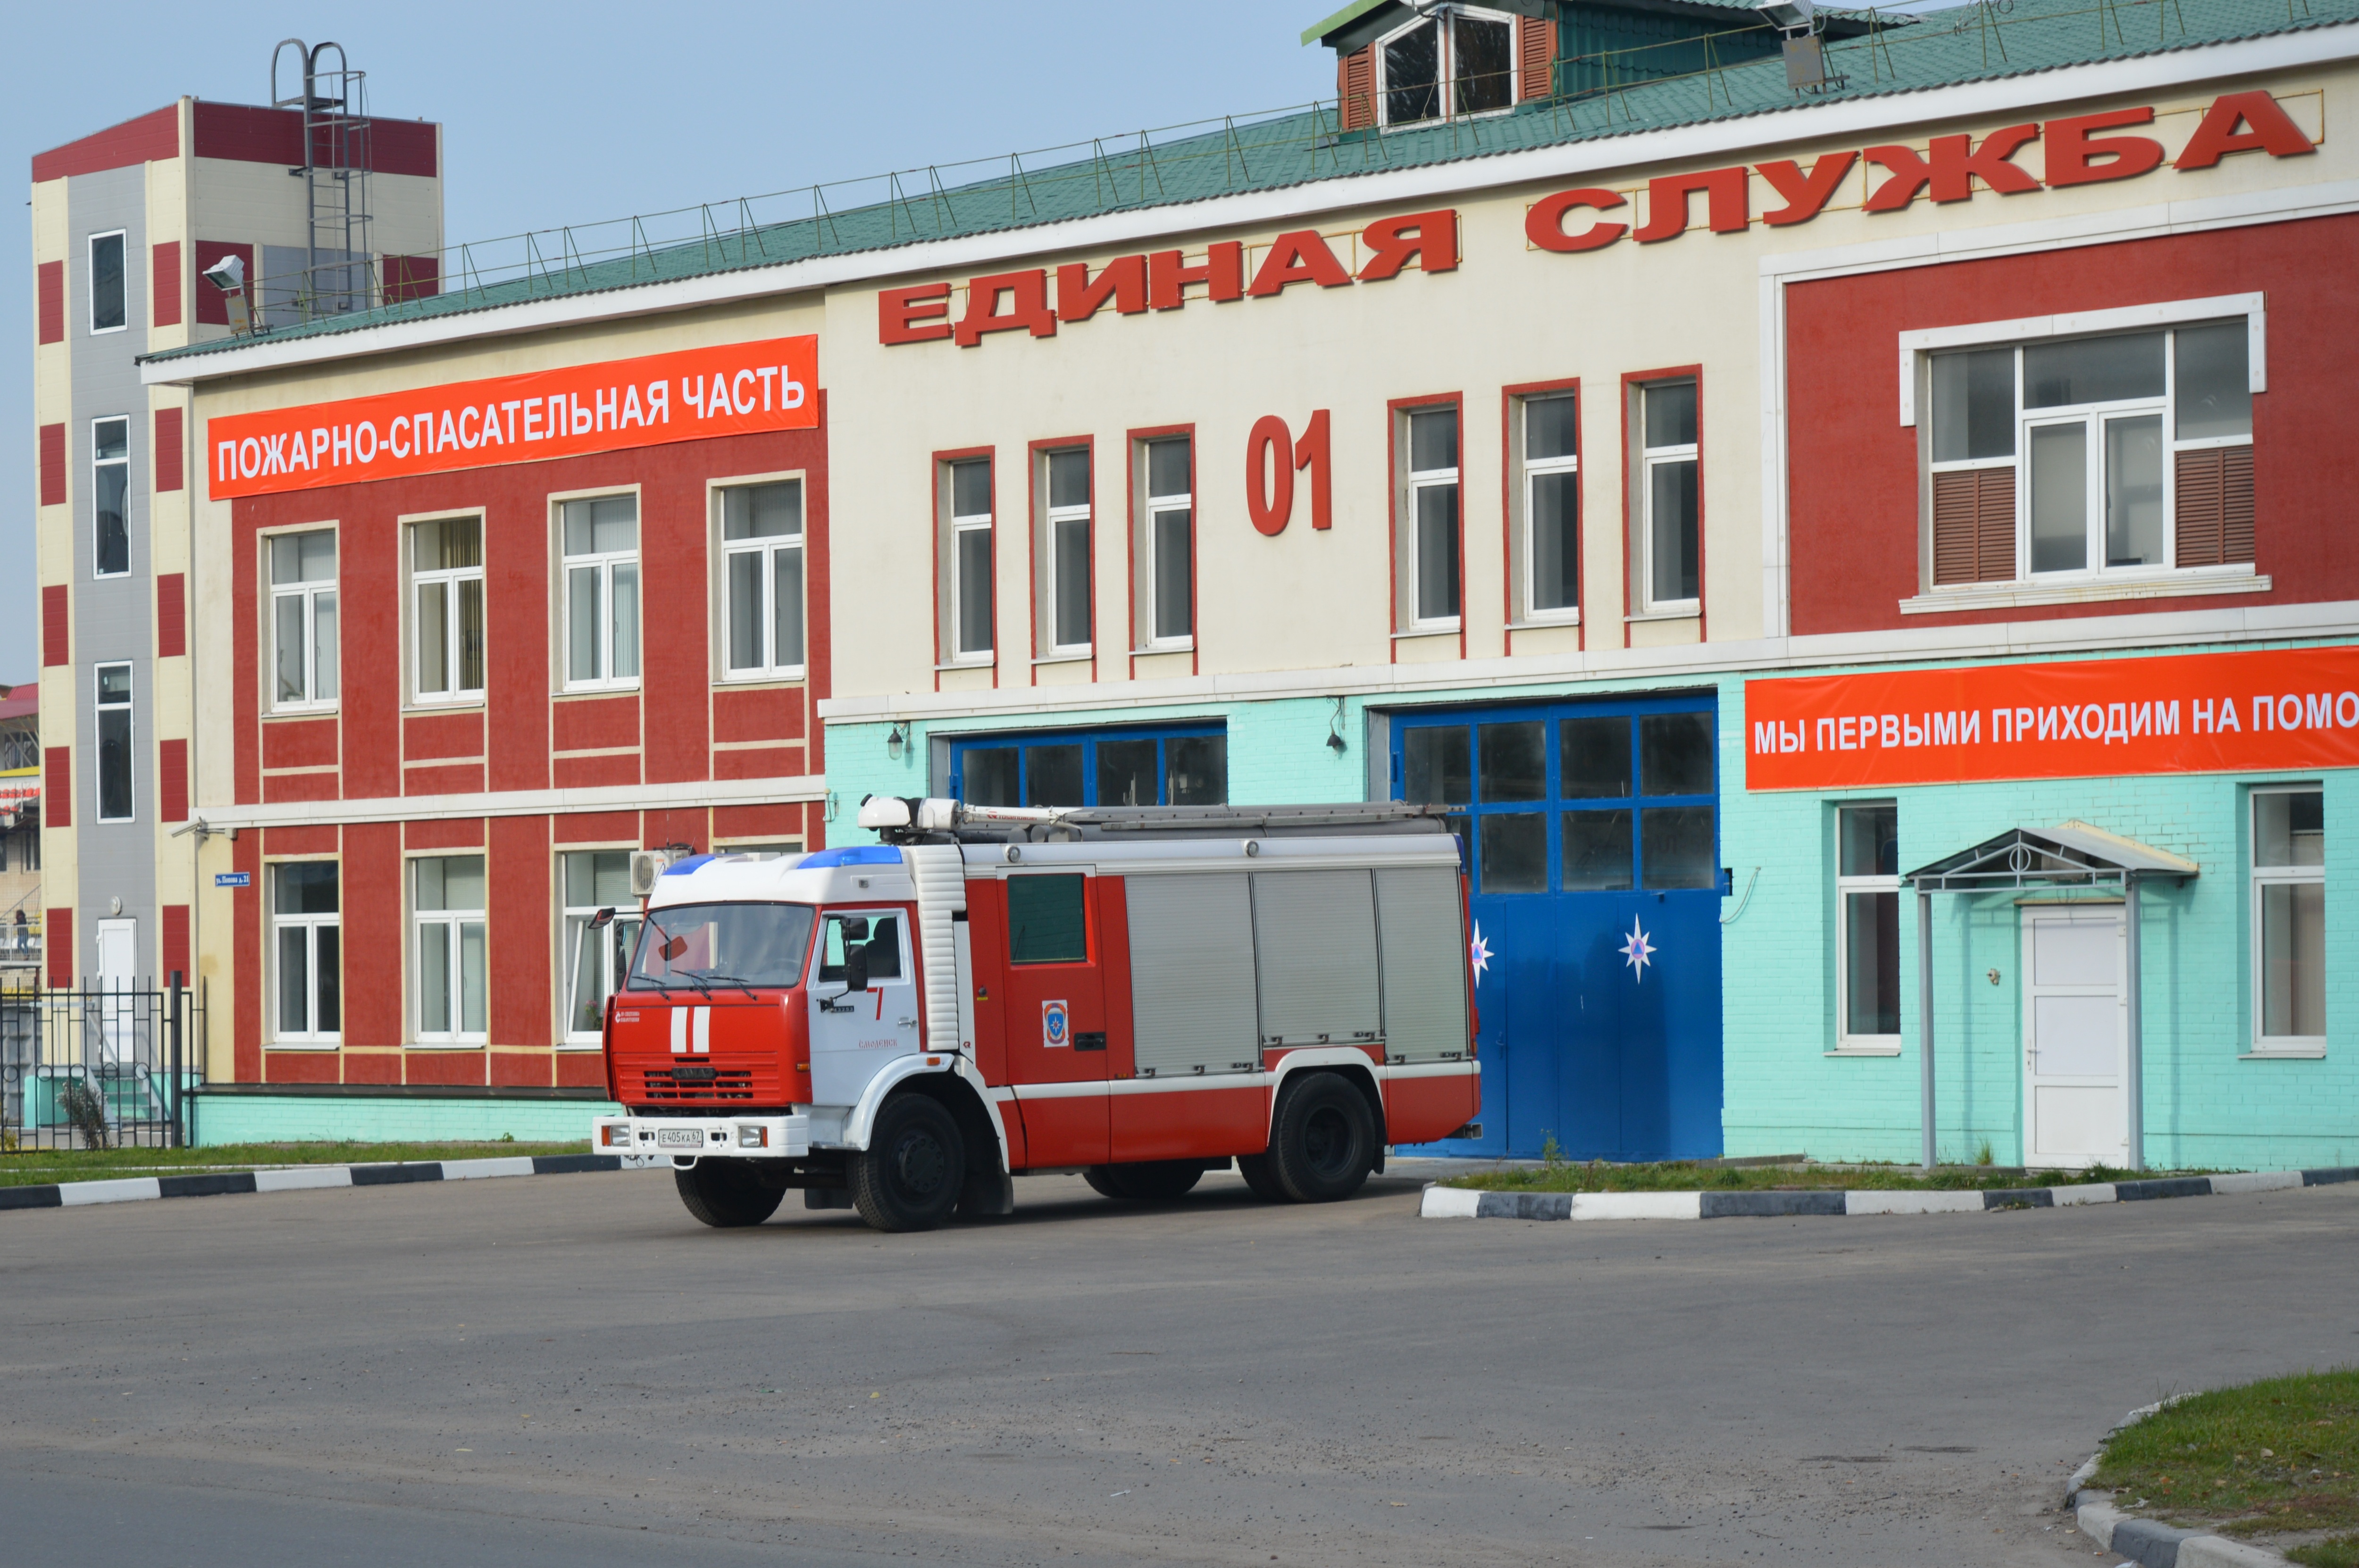
transport, vehicle, machine, security, public transport, fire truck, fire station, emergency service, fire department, depot, emergency, firefighters, fire service, emergency vehicle, the establishment of the, service machine